Glove puppetry

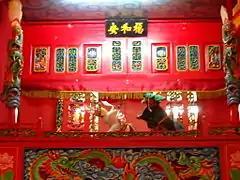
Wayang Potehi of Indonesia

In Indonesia, glove puppetry was popular within Chinese communities around Sumatra and Java. In Java, the interaction between Chinese and Javanese culture gave birth to new style of puppetry, called "Peranakan Potehi". Today, glove puppetry is called with the term "Wayang Potehi" (Wayang means "puppet" in Javanese). The Wayang Potehi tradition is mainly preserved in Central Java (Semarang) and East Java's Chinese communities. Most of the dialog parts of Wayang Potehi have been narrated using Indonesian and Javanese language.